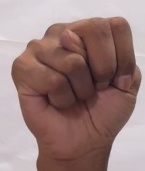
ASL sign: N